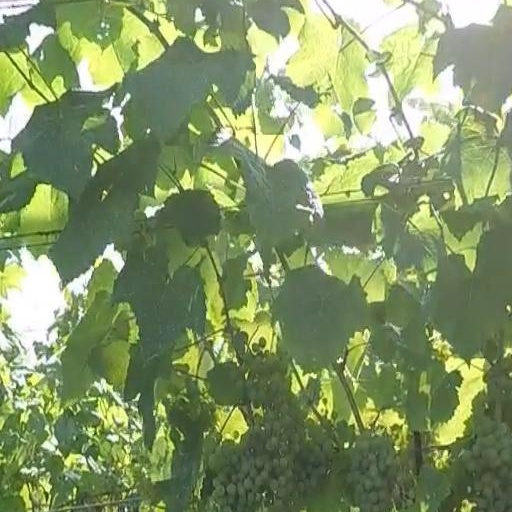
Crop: grape